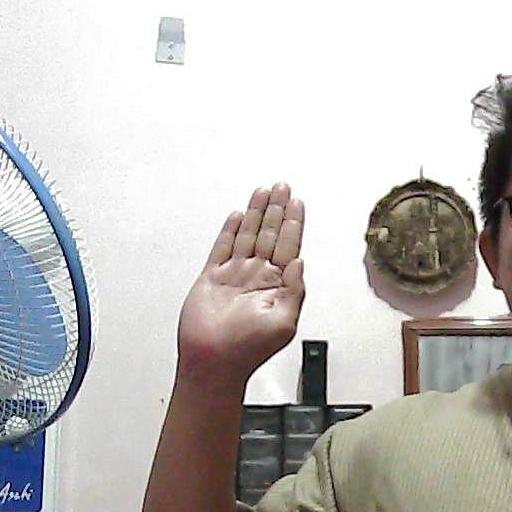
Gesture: stop